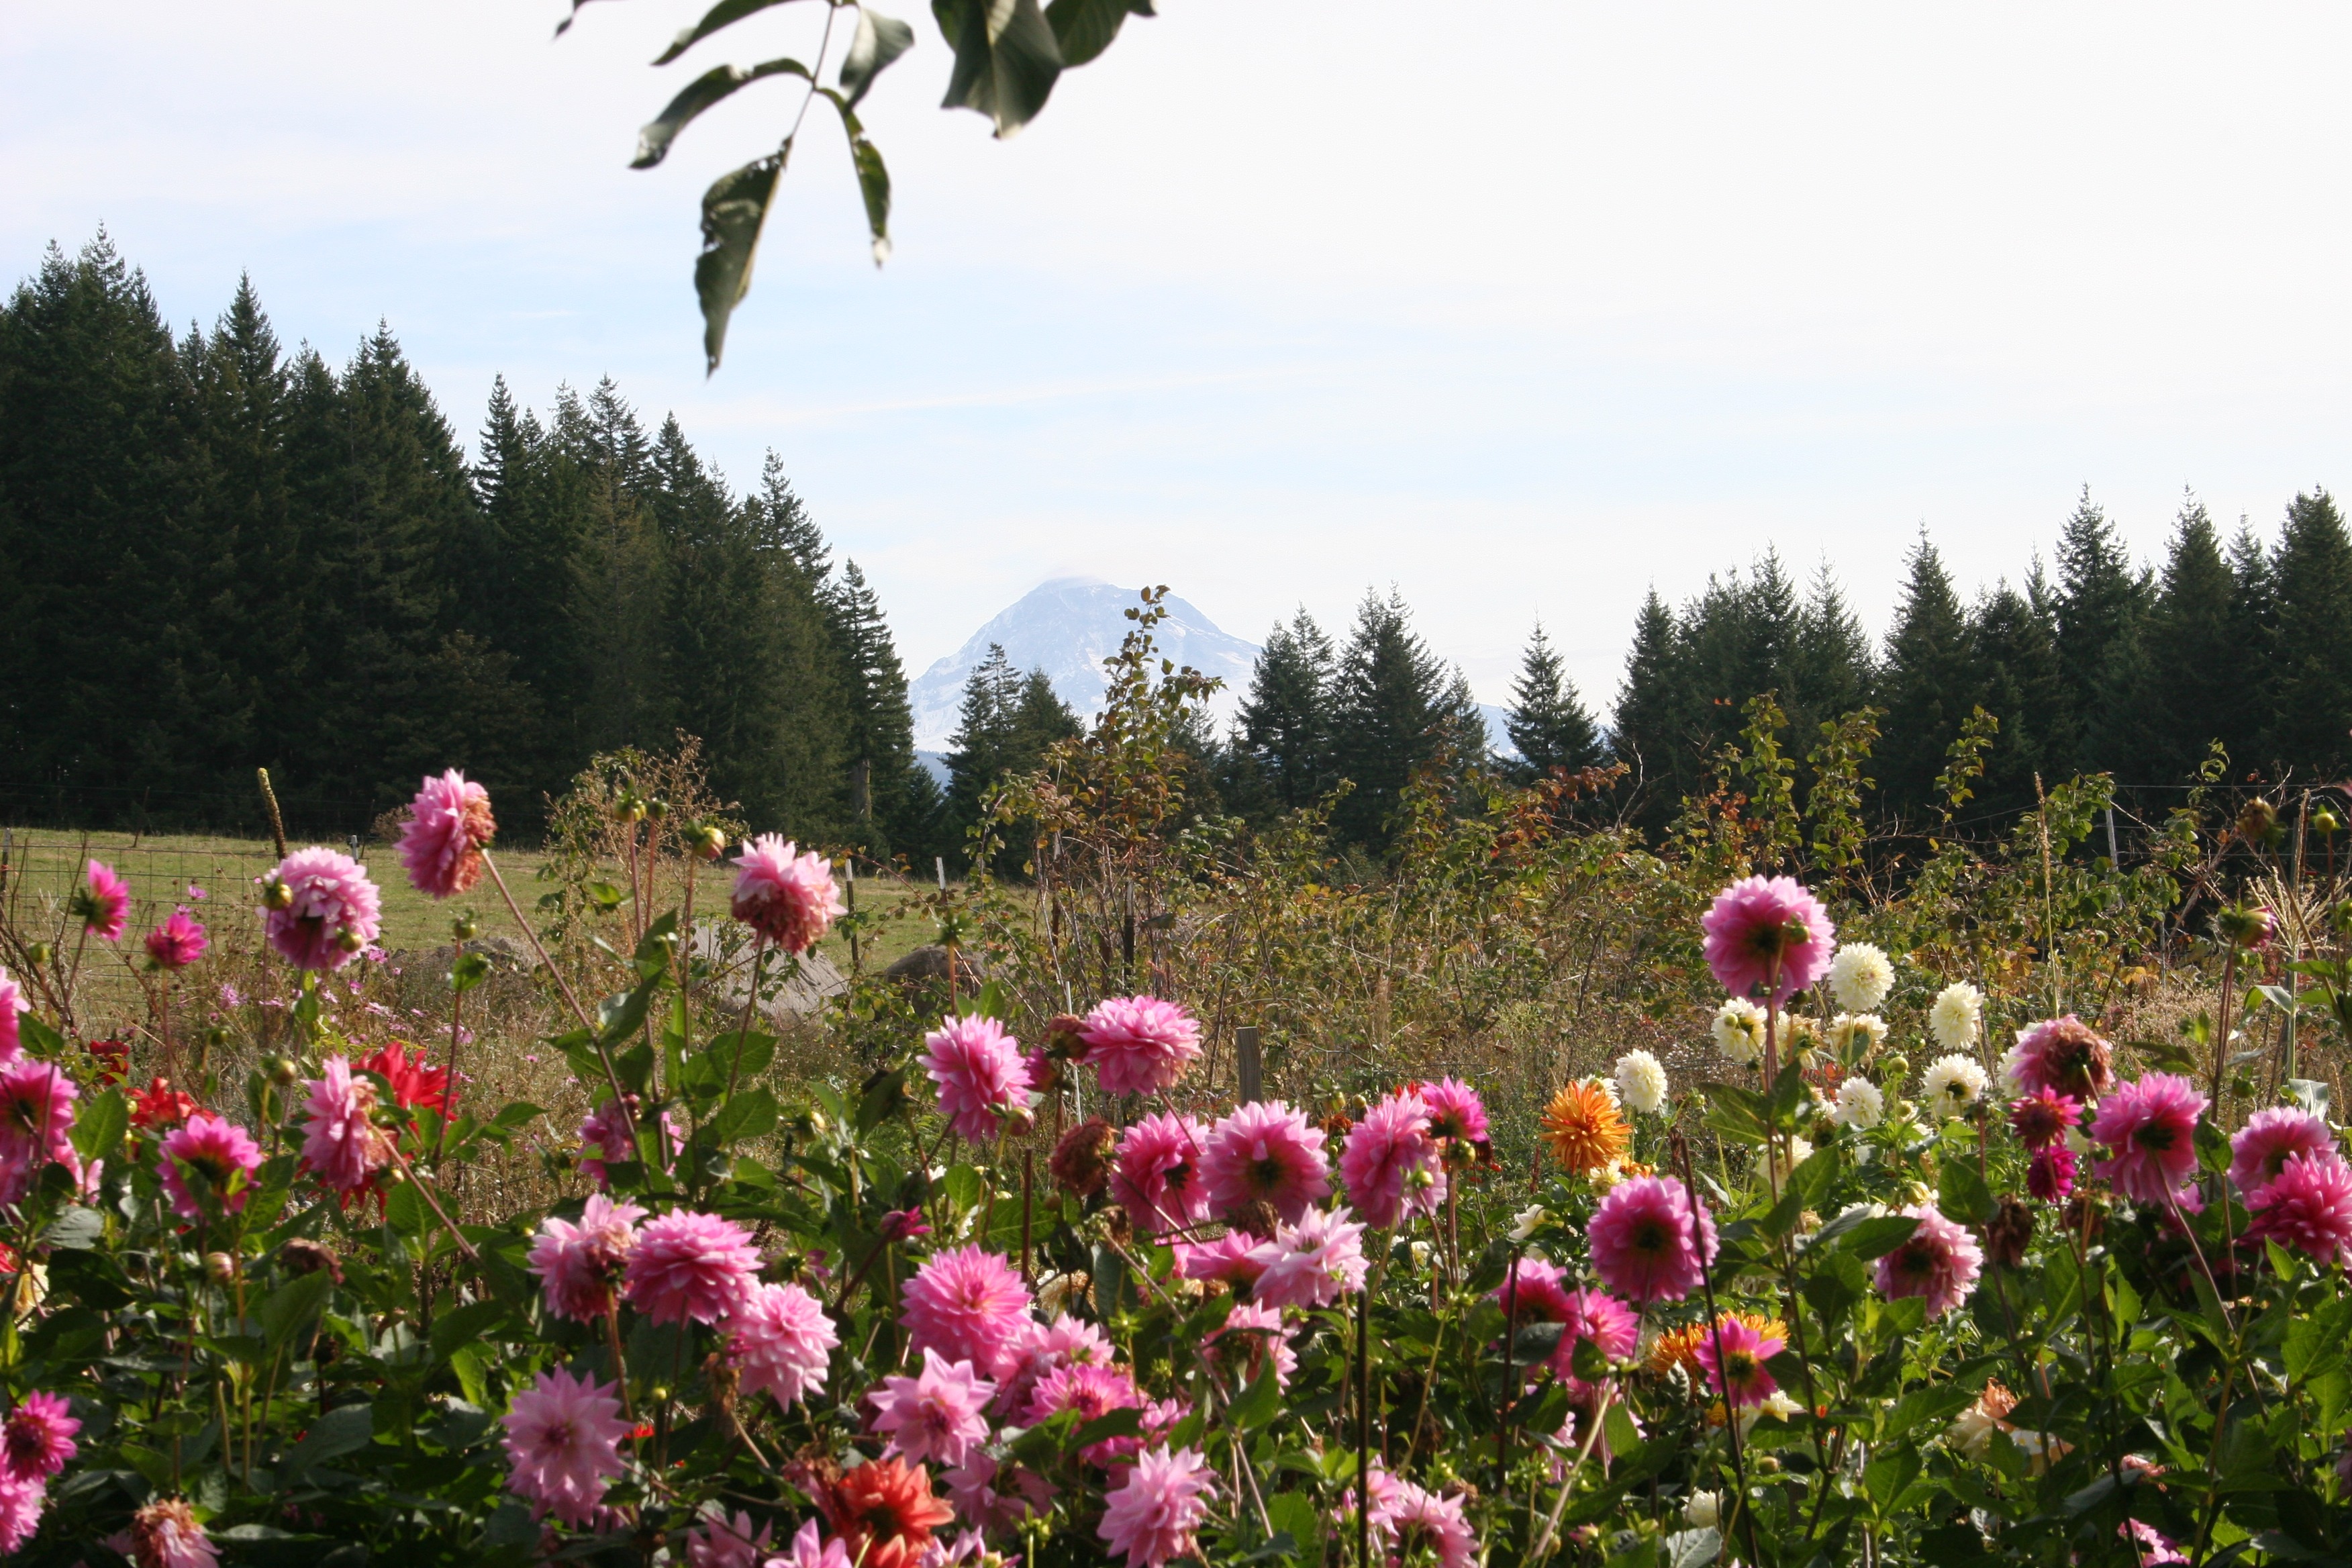
blossom, plant, field, meadow, flower, botany, yellow, garden, pink, flora, wildflower, flowers, leaves, dahlias, flower garden, late summer, flowering plant, daisy family, mt hood, land plant